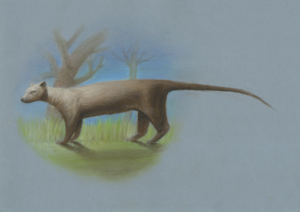
Cryptoprocta spelea, également connu sous le nom de Fossa géant, est une espèce de carnivores de Madagascar aujourd'hui disparue. Il appartenait à la famille des Eupleridae, que l'on associe généralement aux mangoustes et qui comprend tous les carnivores malgaches. L'espèce a été décrite pour la première fois en 1902, et est séparée du fossa, qui lui est fortement apparenté, en 1935. C. spelea est plus grand que le fossa, mais autrement il lui ressemble très fortement. Les deux espèces ne sont pas unanimement reconnues comme distinctes dans le monde scientifique. On ne sait pas quand et comment le Fossa géant a disparu, et on recense quelques témoignages demeurant rares d'observations de très grands fossas, ce qui indiquerait que l'espèce existe toujours.